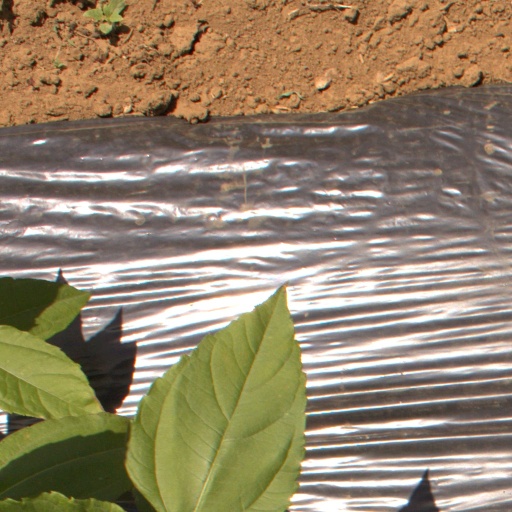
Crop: Jerusalem artichoke